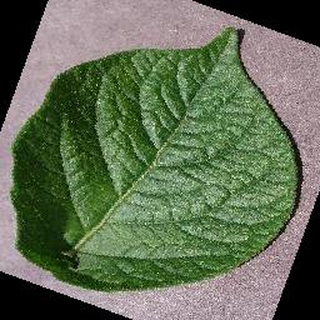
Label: healthy_potato